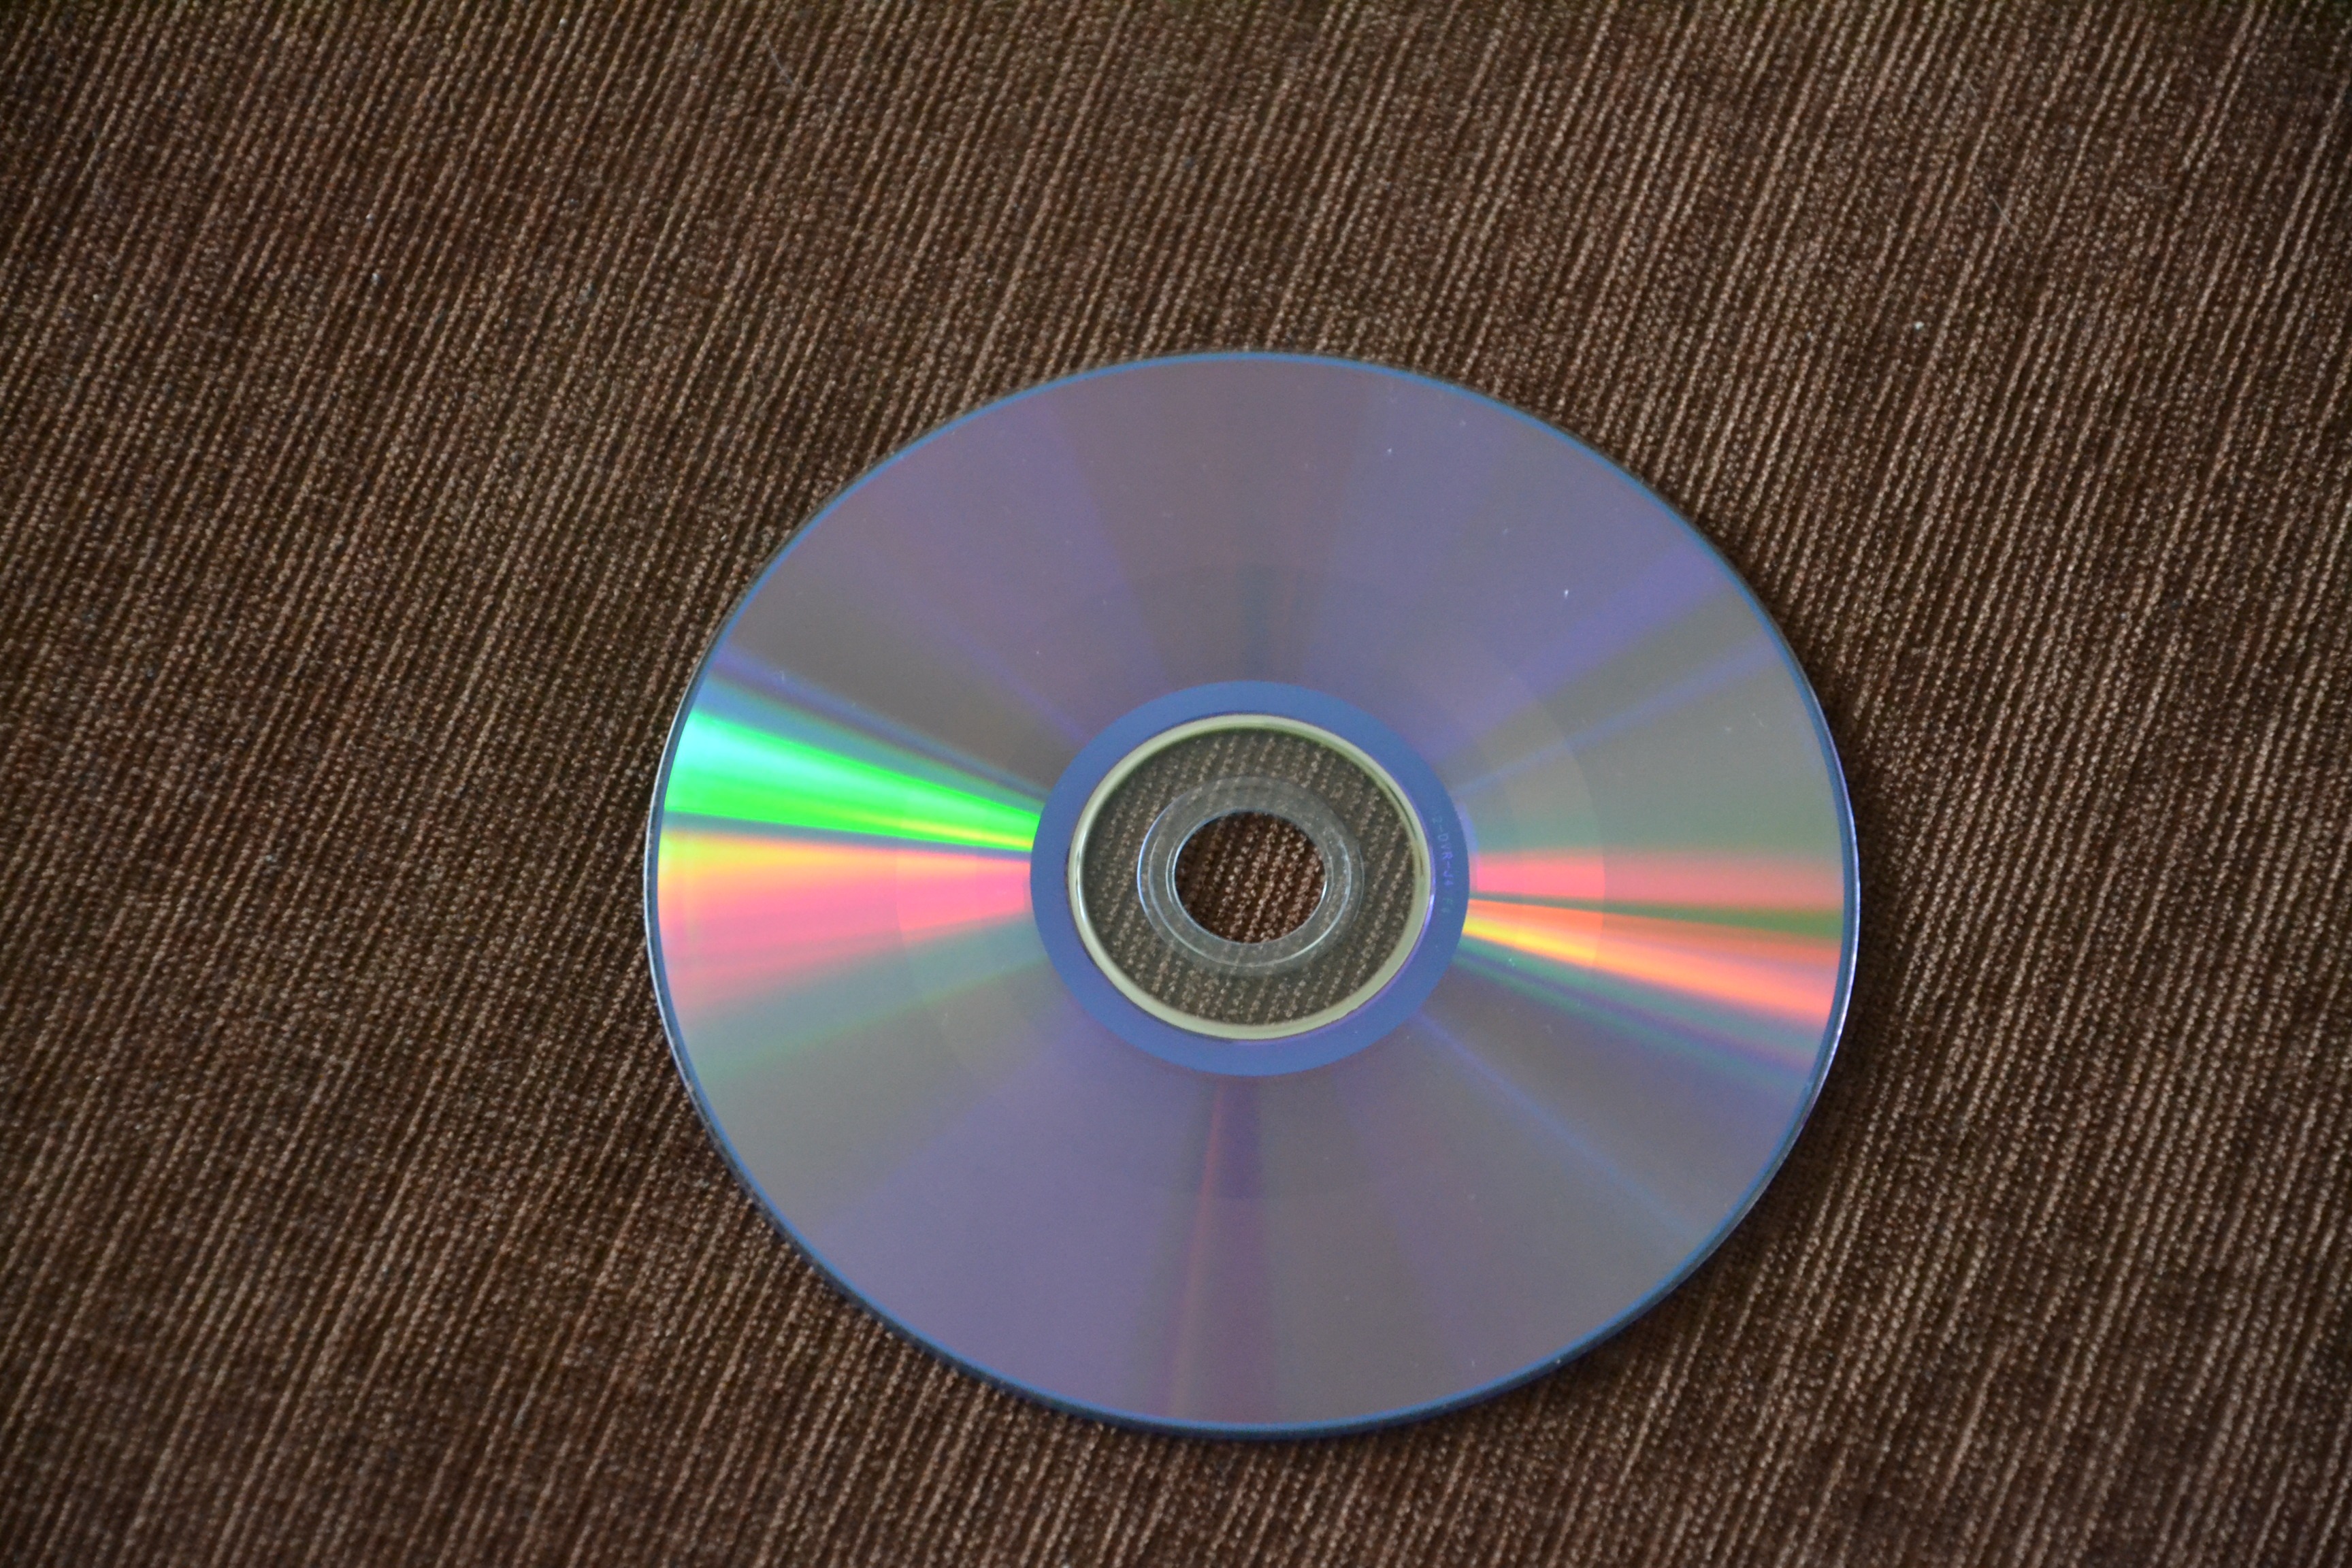
technology, wheel, color, drive, blue, circle, eye, cd, organ, shape, rom, motherboard, cd rom, electronic device, compact disc, data storage device